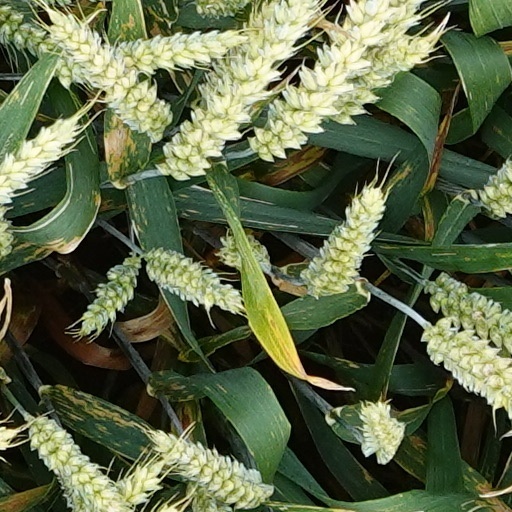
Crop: wheat